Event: Nepal Earthquake
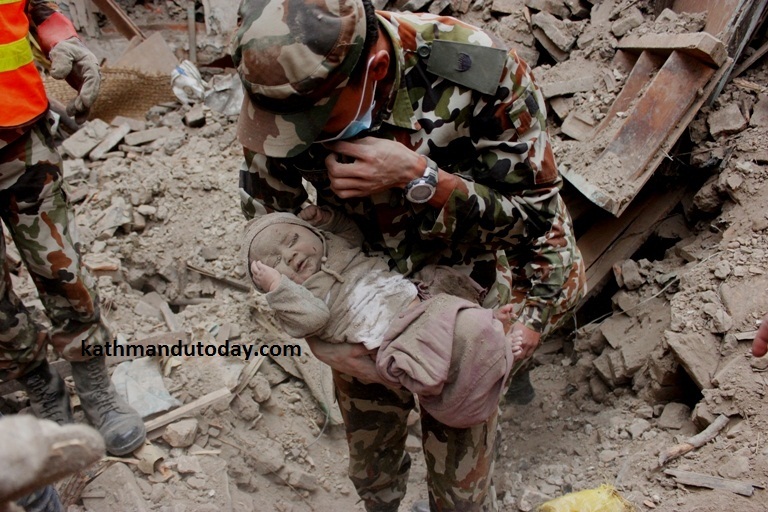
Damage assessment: damage